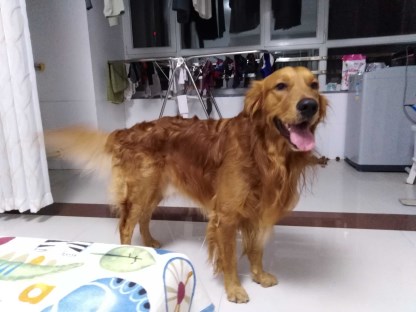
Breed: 5355-n000126-golden_retriever